Angstloch

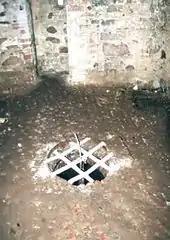
An "angstloch" at Spantekow Fortress

An Angstloch (apparently "fear hole", but more probably from the Lat. "angustus" "narrow" and German "Loch" "hole") was a small hole in the floor of medieval castles and fortresses that led to a cellar or basement room below. The term is German and has no English equivalent, although a door, where there is one, to such a hole is called a trapdoor (German: "Falltür").